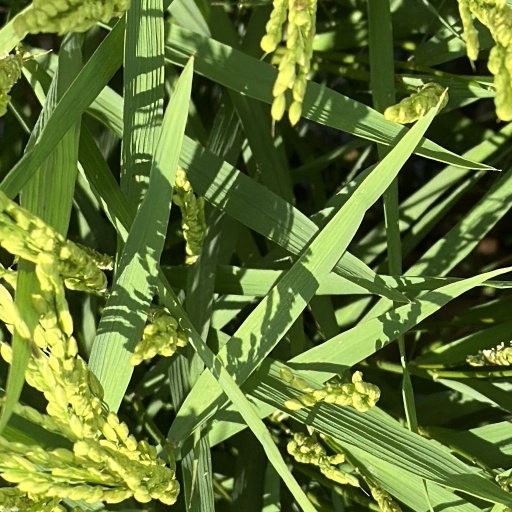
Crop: rice